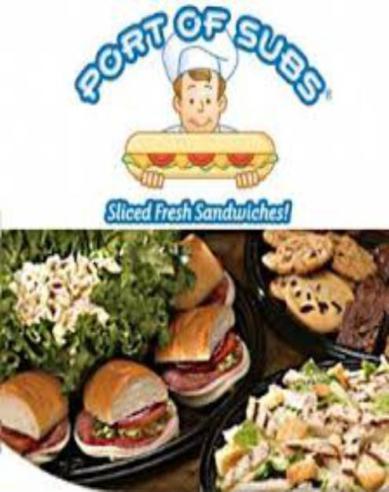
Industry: Food